Tower house

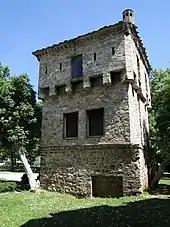
The 17th-century Tower of Kurt Pasha in Vratsa, Bulgaria

Distinctive tower houses were built in the Balkans since the Middle Ages. They became very widespread in the 17th century, built by both Christians and Muslims in a period of decline of Ottoman authority and insecurity. The tower house served the purpose of protecting the extended family.